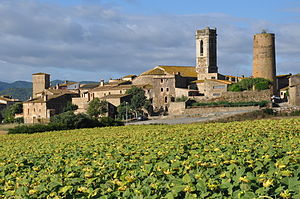
Catalonien / Billedgalleri
"Catalonien er et område i det nordøstlige Spanien, der i dag udgør et autonomt område. I følge den spanske forfatning betegnes Catalonien som en af flere ""historisk nationaliteter"" i Spanien. Hovedbyen i Catalonien er Barcelona, som også er Spaniens næststørste by.